Richard Burton

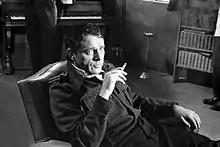
In "The Longest Day" (1962)

After the completion of "Alexander the Great", Burton had high hopes for a favourable reception of the "intelligent epic", and went back to complete his next assignment for Fox, Jean Negulesco's "The Rains of Ranchipur" (1955). In this remake of Fox's own 1939 film "The Rains Came", Burton played a Hindu doctor, Rama Safti, who falls in love with Lady Edwina Esketh (Lana Turner), an invitee of the Maharani of the fictional town of Ranchipur. Burton faced the same troubles with playing character roles as before with Belch. "The Rains of Ranchipur" released on 16 December 1955, three months before "Alexander the Great" rolled out on 28 March 1956. Contrary to Burton's expectations, both the films were critical and commercial failures, and he rued his decision to act in them. "Time" magazine critic derided "The Rains of Ranchipur" and even went as far as to say Richard was hardly noticeable in the film. A. H. Weiler of "The New York Times", however, called Burton's rendering of Alexander "serious and impassioned".